Fox Terrier

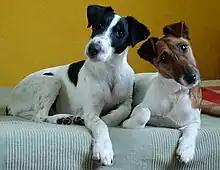
Two Smooth Fox Terriers showing the difference in breed markings

The Smooth Fox Terrier has a short, hard coat which is predominantly white. It measures at the withers, and weighs between . The head of this breed is long and wedge shaped, with small, dark eyes and ears that are v-shaped.